Open Veins of Latin America

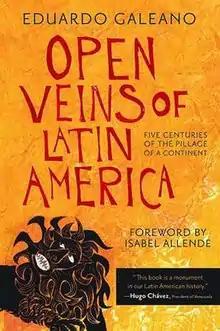

Open Veins of Latin America: Five Centuries of the Pillage of a Continent is a book written by Uruguayan journalist, writer, and poet Eduardo Galeano, published in 1971, that consists of an analysis of the impact that European settlement, imperialism, and slavery have had in Latin America.